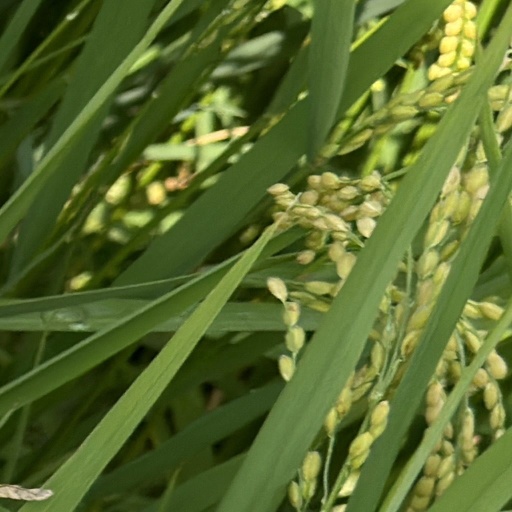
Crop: rice